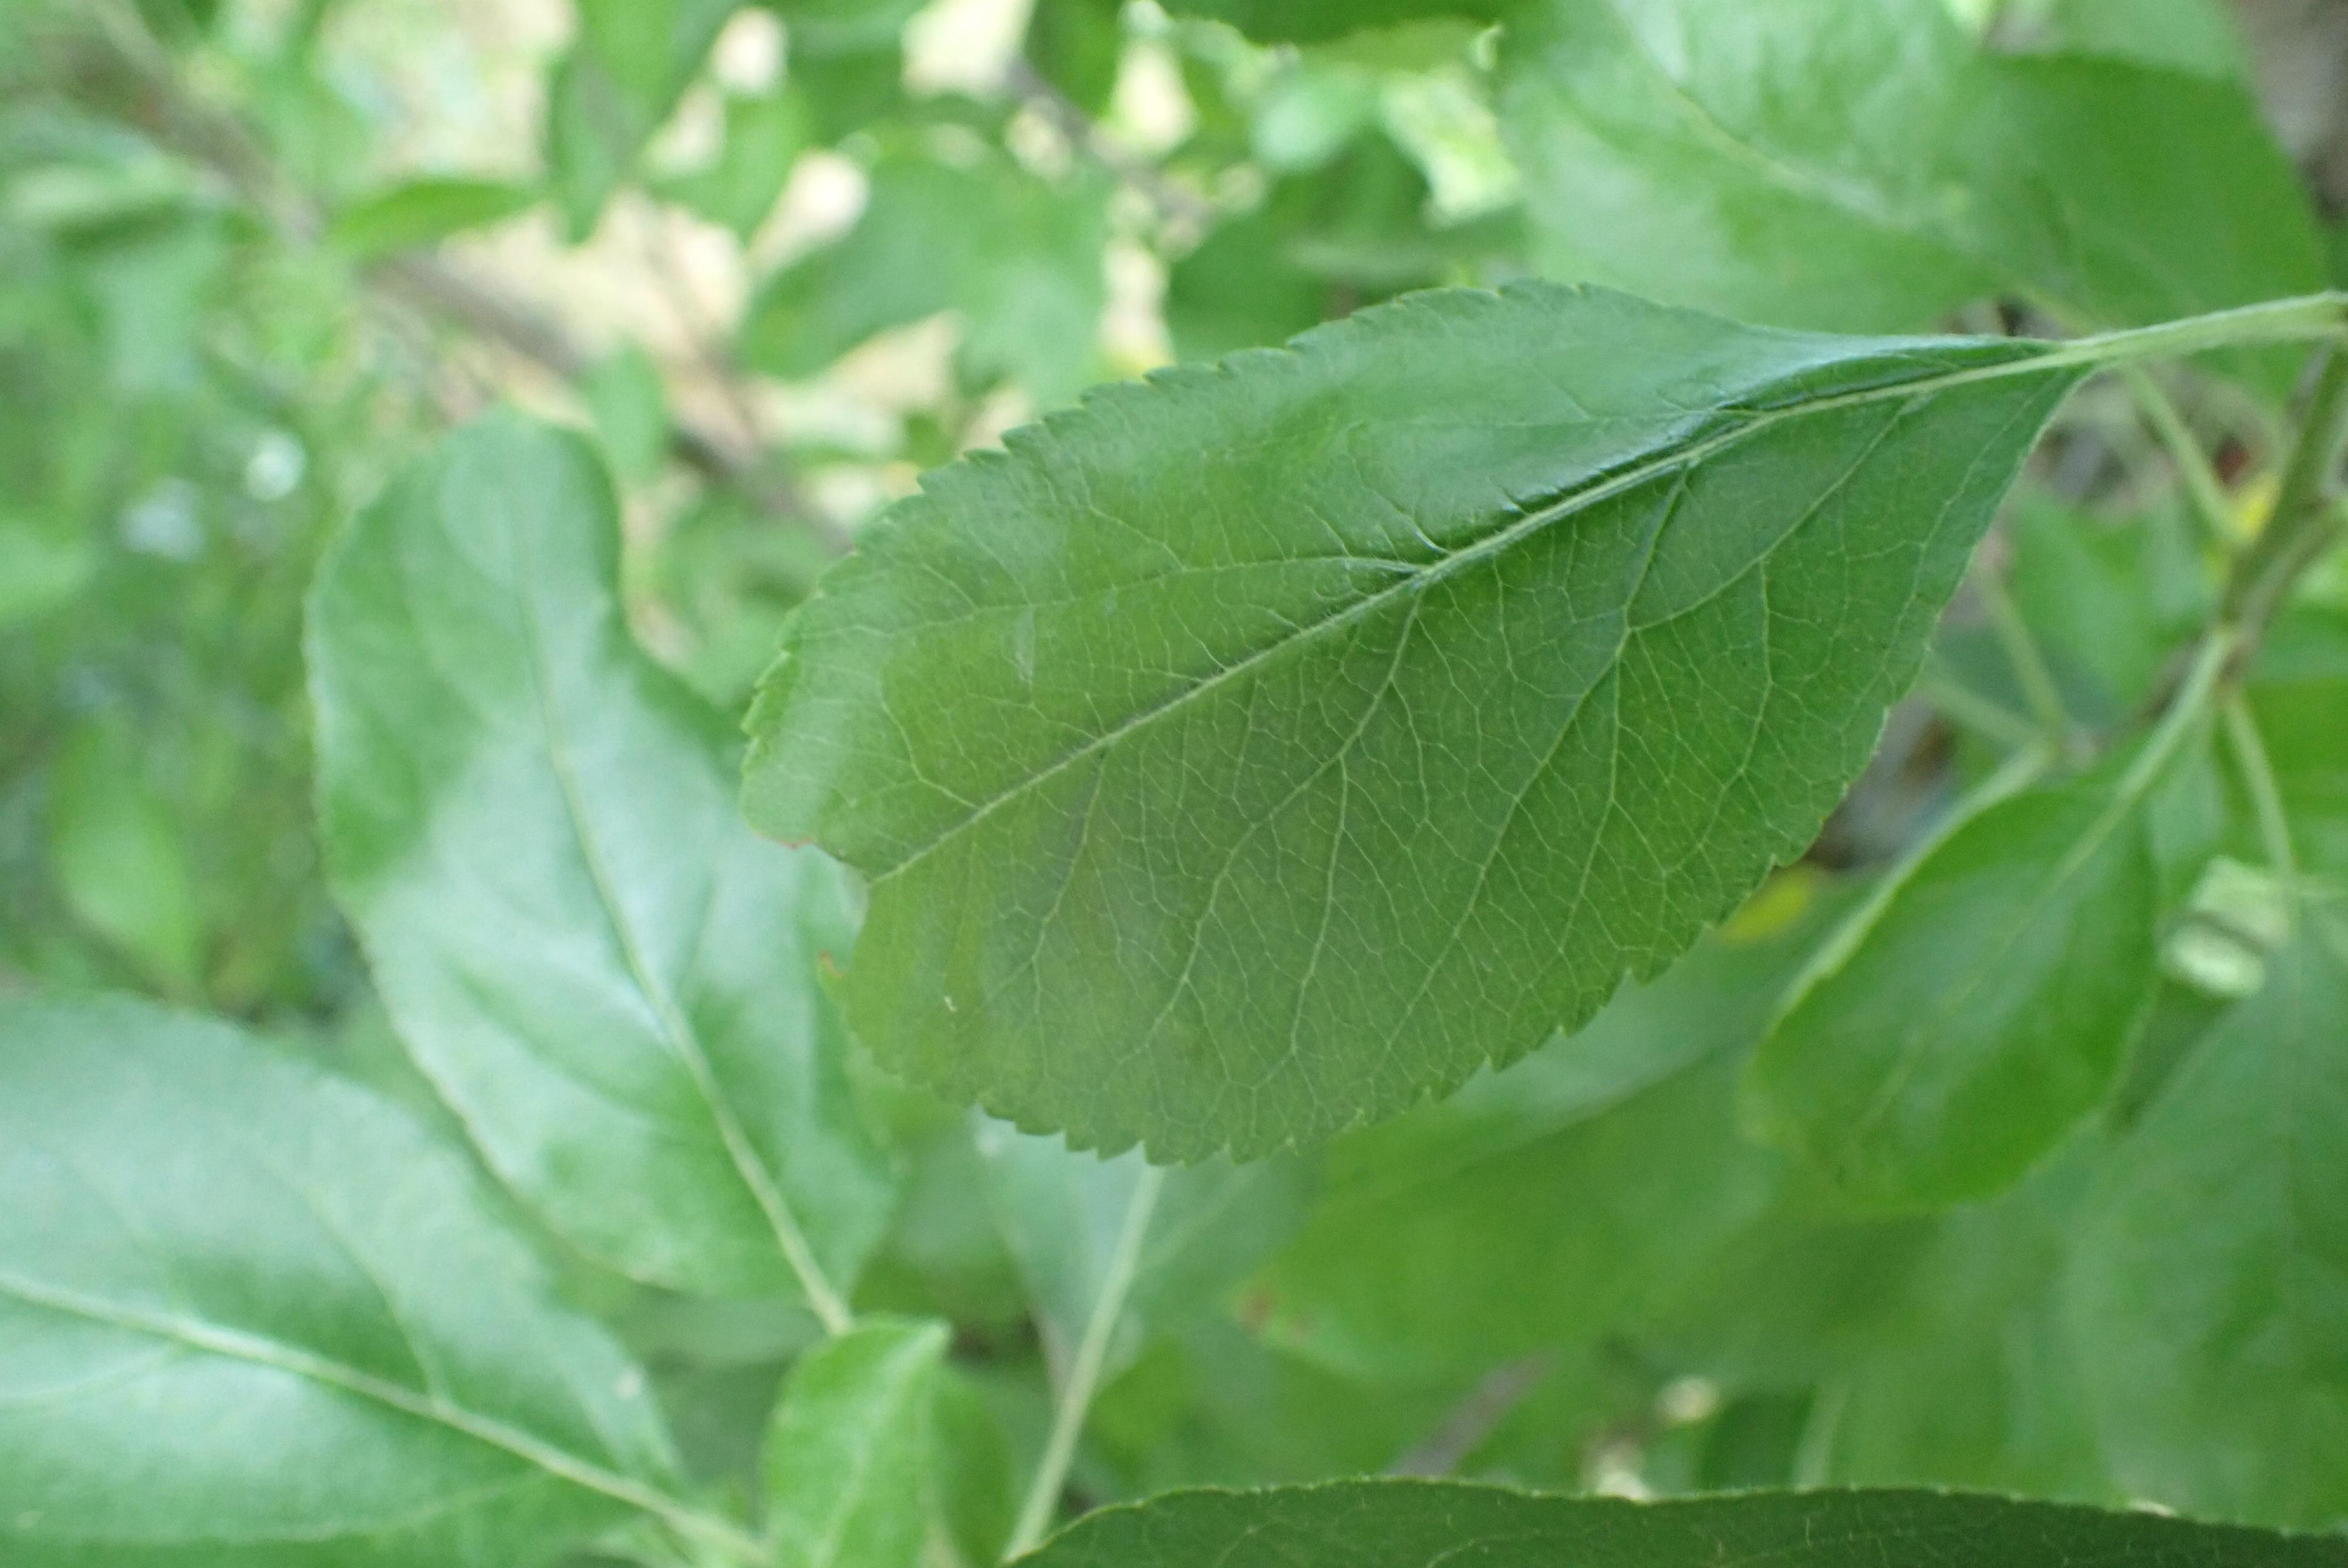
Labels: healthy